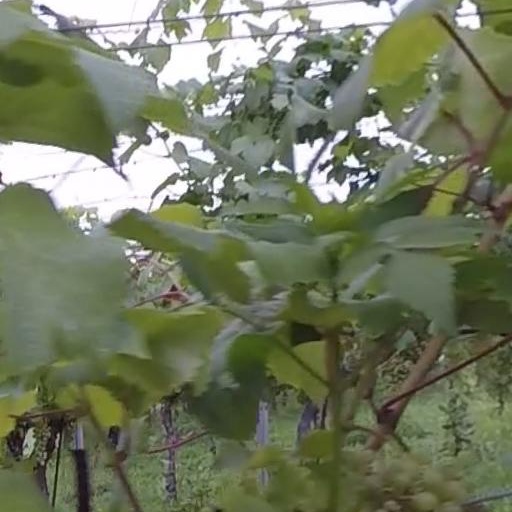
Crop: grape